Vilen Künnapu

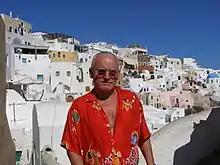
Vilen Künnapu, 2009

Vilen Künnapu (born 30 June 1948) is one of the most important Estonian architects of the last three decades, among the first postmodernist theoreticians and architects in the 1970s.